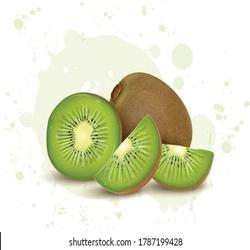
Label: Kiwi